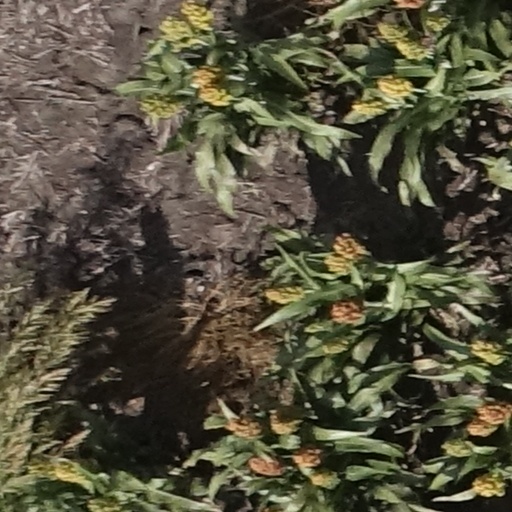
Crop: sorghum